Miguel Ángel Estrella

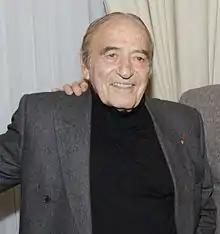
Estrella in 2014

Miguel Ángel Estrella (4 July 1940 – 7 April 2022) was an Argentine pianist, UNESCO Goodwill Ambassador, and a juror of the Russell Tribunal.